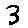
Label: 3